Son of God (TV series)

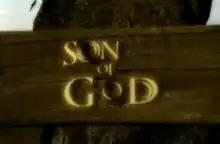

Son of God (also known as Jesus: The Complete Story and Jesus: The Real Story) is a British documentary series that chronicles the life of Jesus Christ using scientific and contemporary historical evidence. It was presented by Jeremy Bowen, and its first episode premiered in the United Kingdom on 1 April 2001. The executive producer was Ruth Pitt and it was directed by Jean-Claude Bragard—it took a total of 16 months to produce and cost . A full symphonic score was composed by James Whitbourn. "Son of God" featured interviews with 21 historians and other Biblical experts, live action reenactments of the life of Jesus with Leron Livo in the lead role, and computer-generated images of what locations from Jesus's time might have looked like. These images, created by design team Red Vision, were praised by critics and received an Outstanding Achievement Award at the 2001 Royal Television Society North Awards.